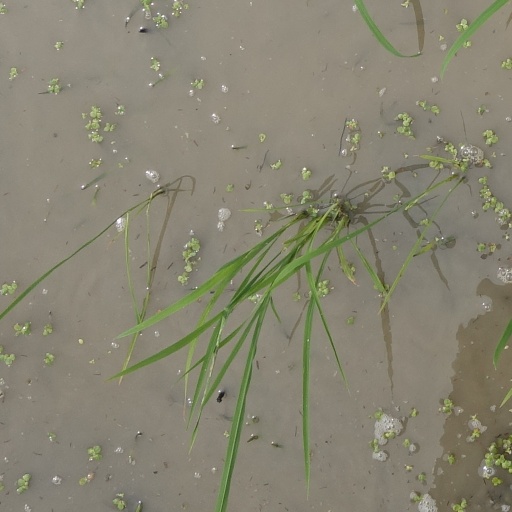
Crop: rice